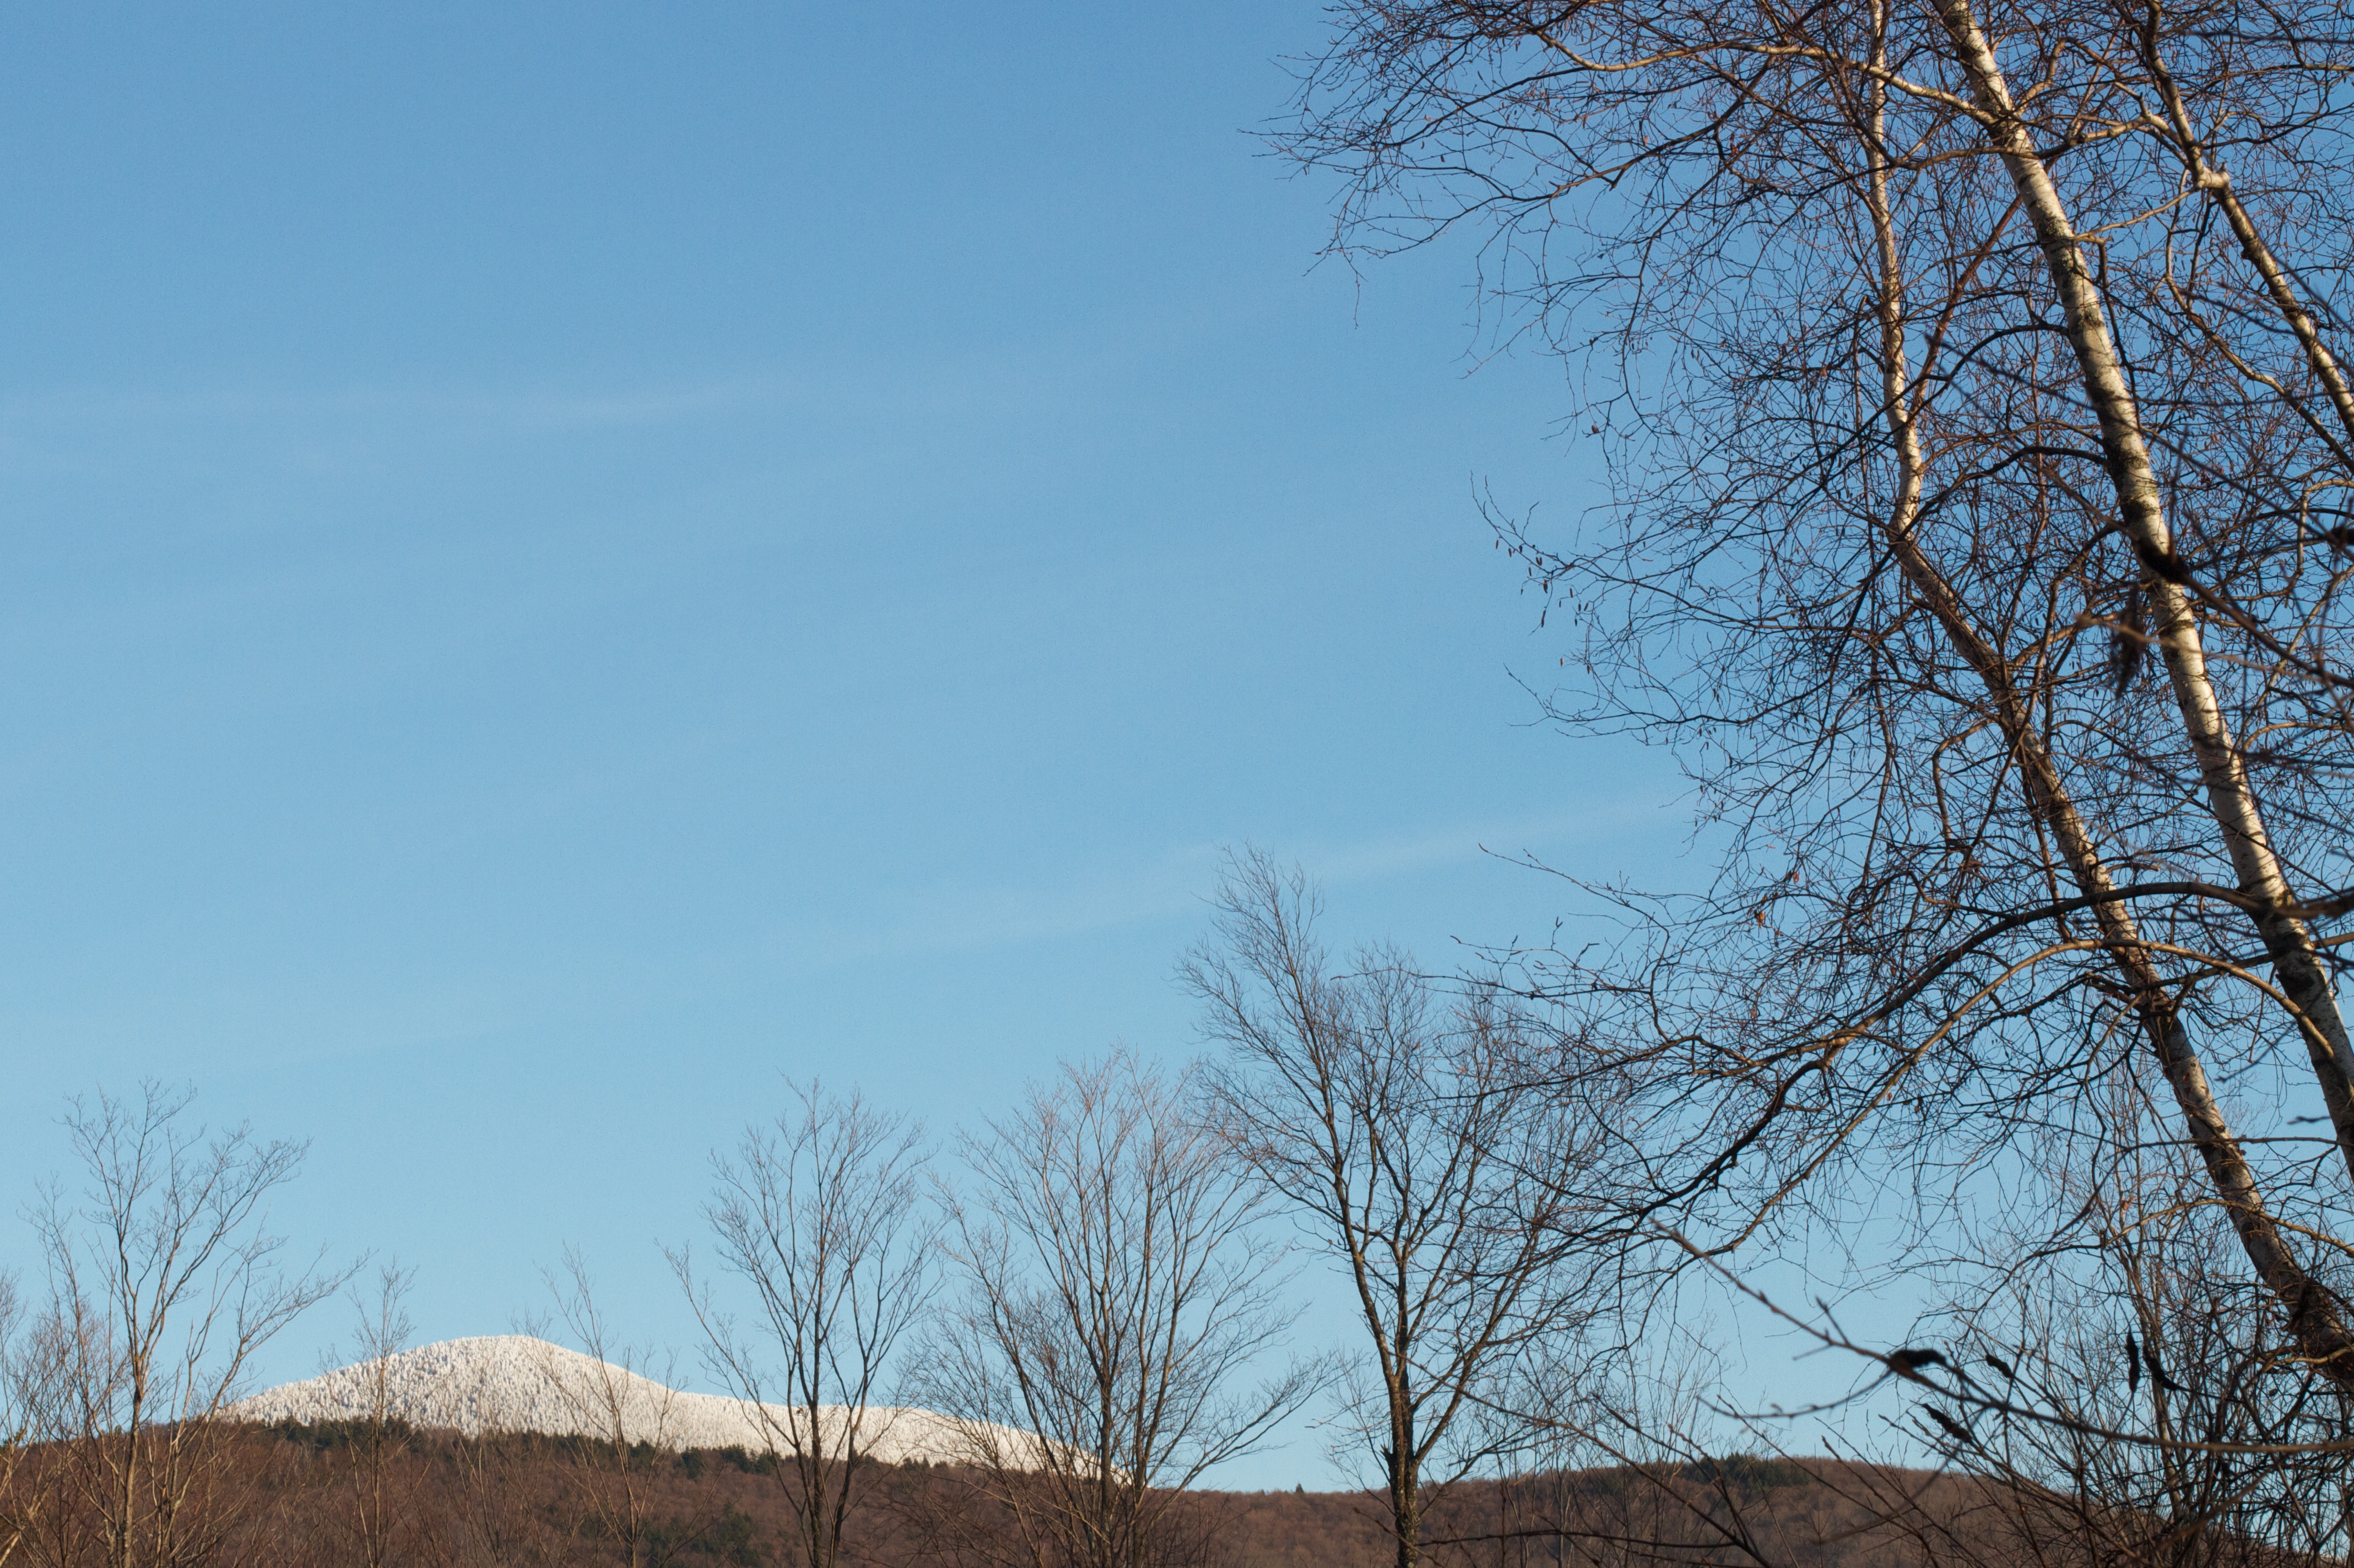
landscape, tree, nature, grass, branch, snow, winter, cloud, plant, sky, sunlight, morning, wind, season, rural area, woody plant